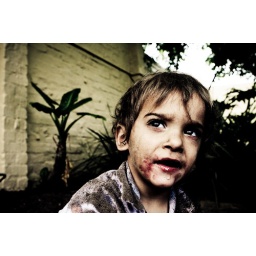
My son Luke - Grubby little darling boy after eating Mulberries and playing in the dirt.